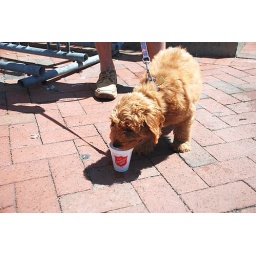
Even cute animals found refreshments during Donut Day in Bloomington!